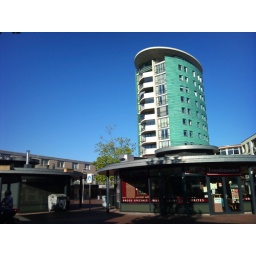
In the fresh morning light everything looks prettier. Even green towers in Winschoten.